Mira Todorova

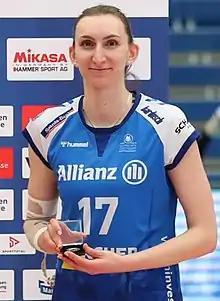

Mira Todorova (born 12 April 1994) is a Bulgarian volleyball player.